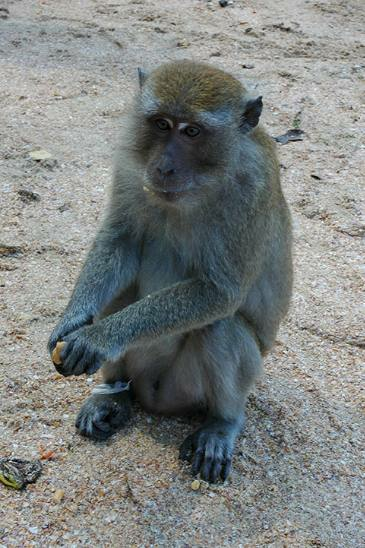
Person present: No